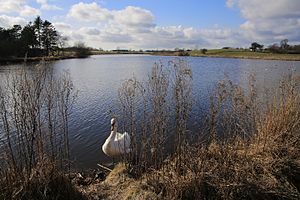
Ringe Sø
Ringe Sø set mod vest fra midterstien.
Ringe Sø set mod vest fra midterstien, i Ringe, Fyn, Danmark.
Ringe Sø er en 14 ha stor sø ved Ringe på Fyn, der blev genskabt ved et naturgenopretningsprojekt i 2005.